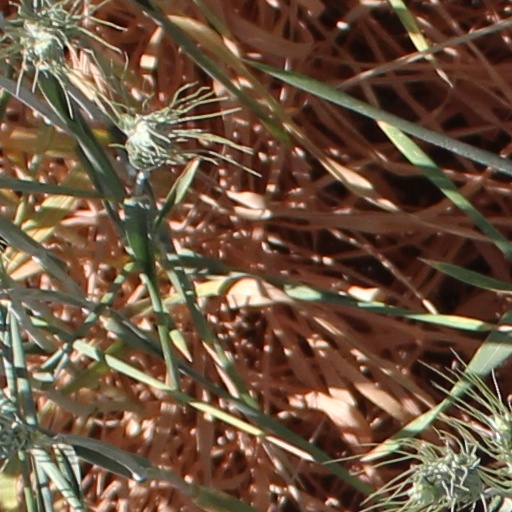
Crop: wheat